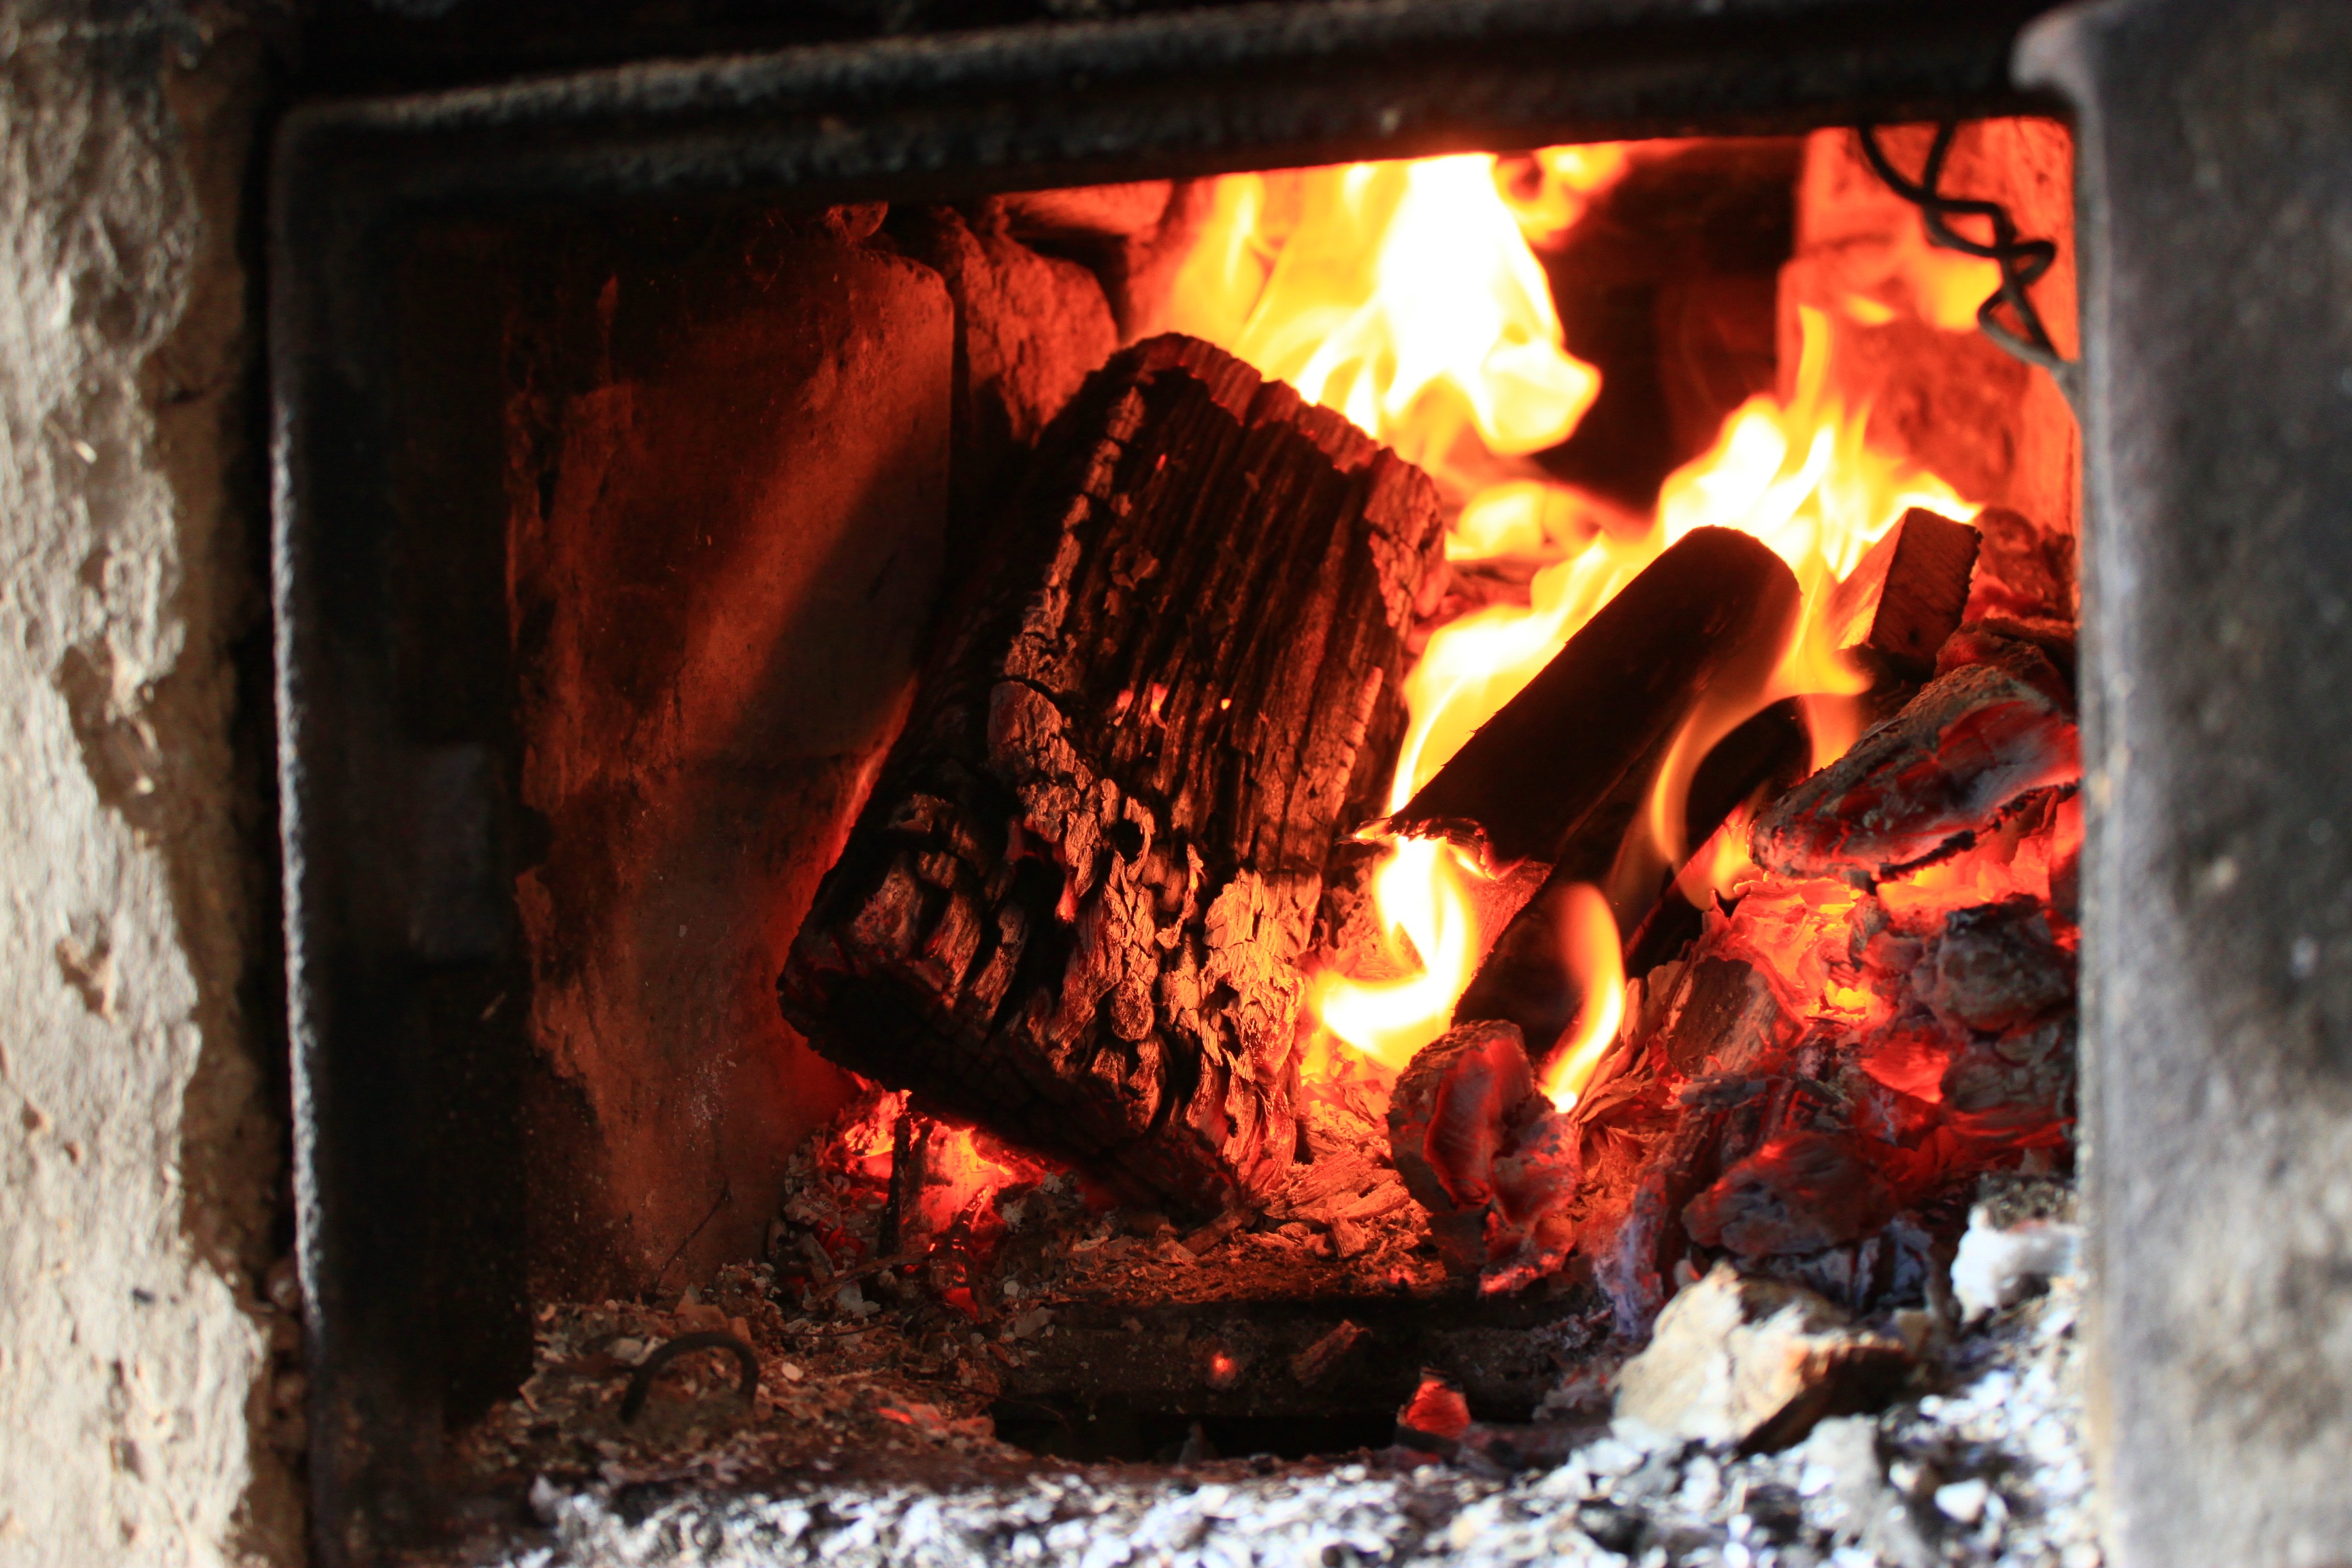
dark, spark, red, flame, fire, firewood, ash, campfire, bonfire, heat, burn, burning, bright, heating, oven, hearth, fever, burns, koster, warmly